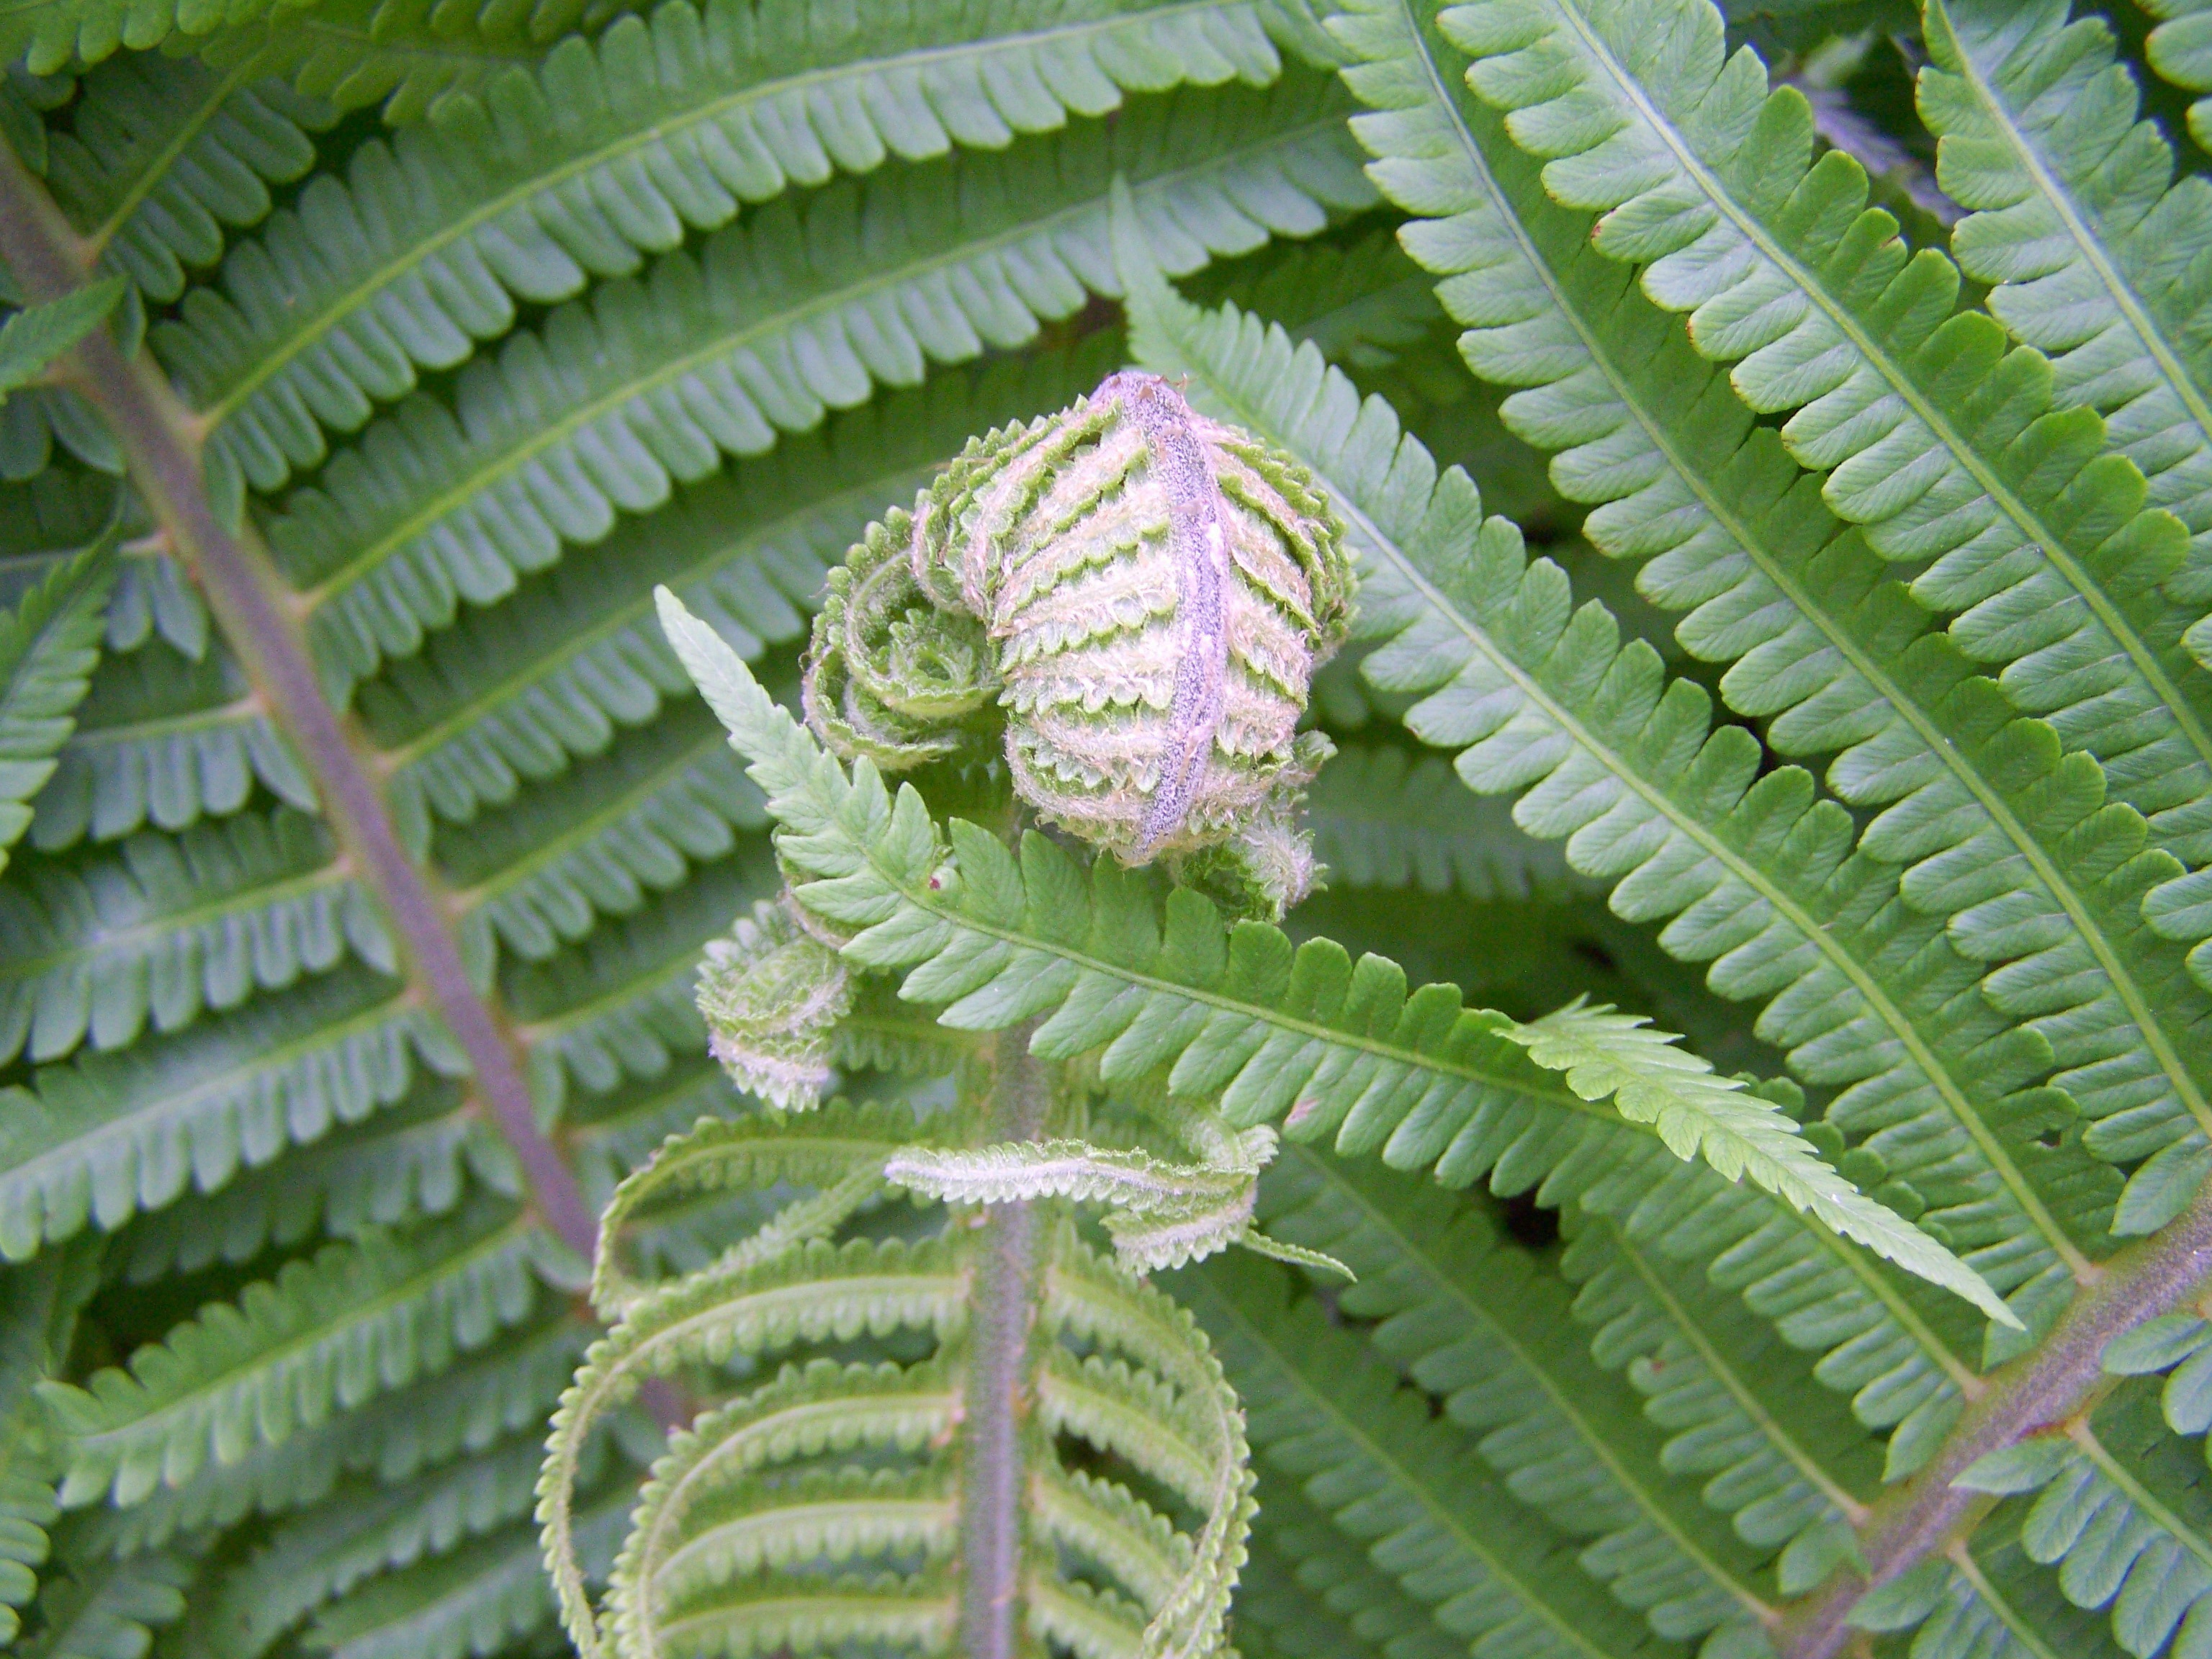
plant, leaf, flower, green, botany, flora, fern, vegetation, green plants, plant stem, land plant, ferns and horsetails, arecales, vascular plant, ostrich fern, snail shaped new leaf